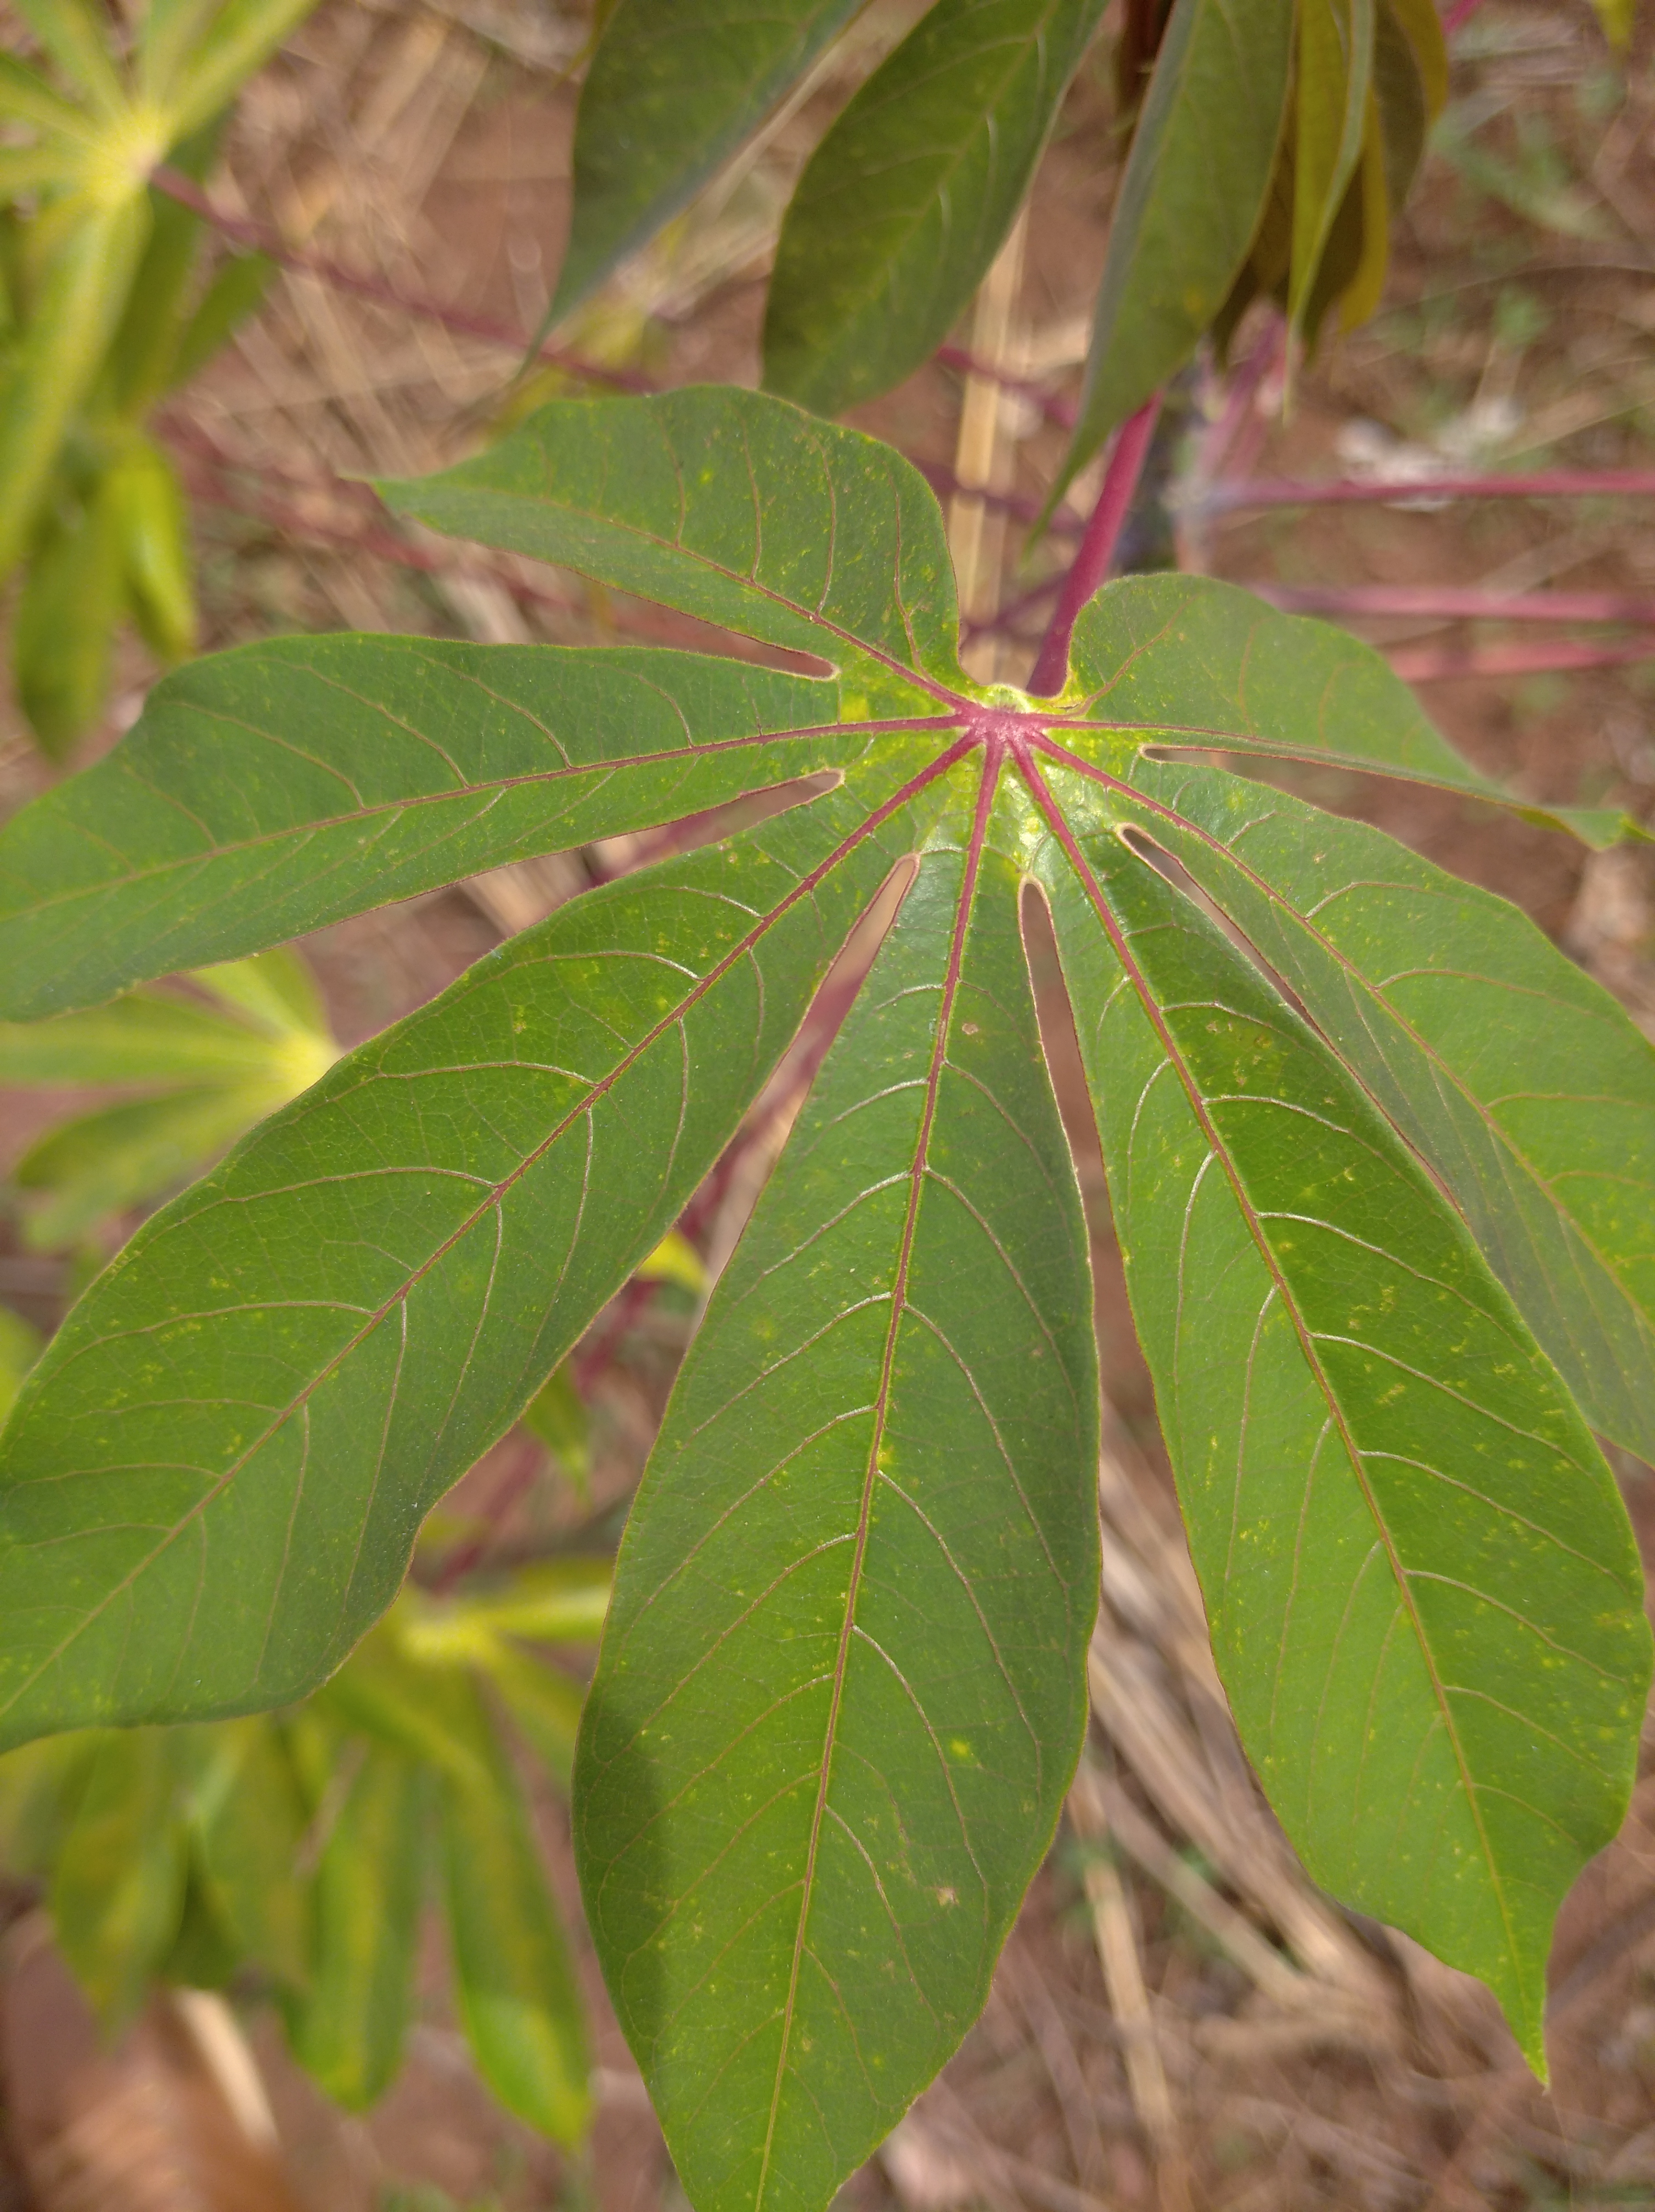
Label: healthy